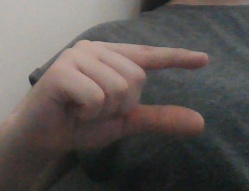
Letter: dal